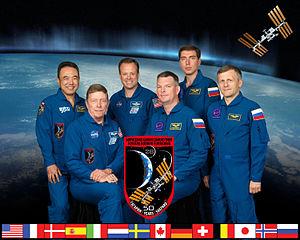
L'Expédition 28 est le 28ᵉ roulement de l'équipage permanent de la Station spatiale internationale (ISS). Cette expédition commence officiellement le 23 mai 2011.